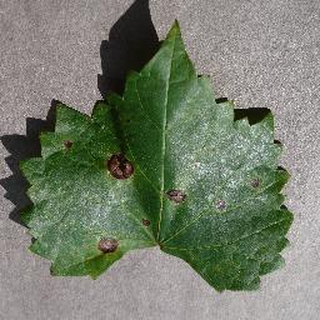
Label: grape_black_rot